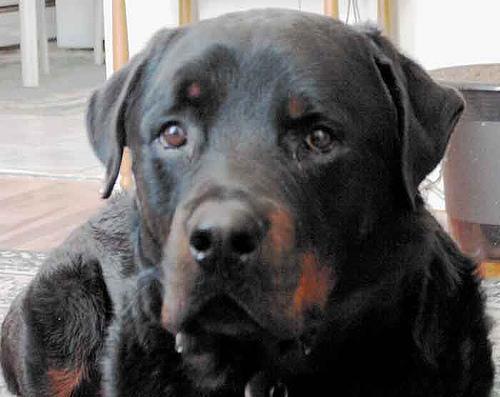
Rottweiler